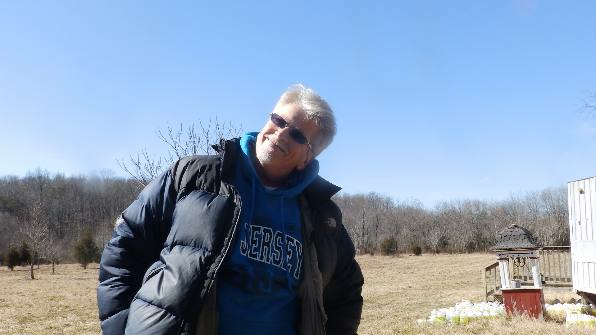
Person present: Yes